Great Bend Army Air Field

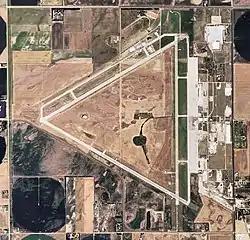
2006 USGS photo of the former Great Bend Army Air Field

The General Services Administration eventually turned the air base over to local government officials. Since then the installation has been operated by the city of Great Bend as its municipal airport.